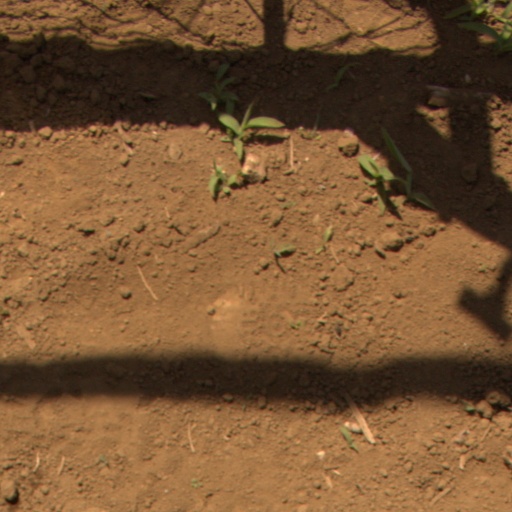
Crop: Jerusalem artichoke